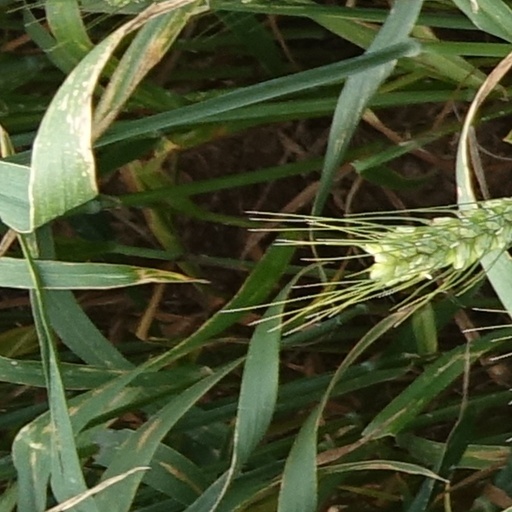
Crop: wheat